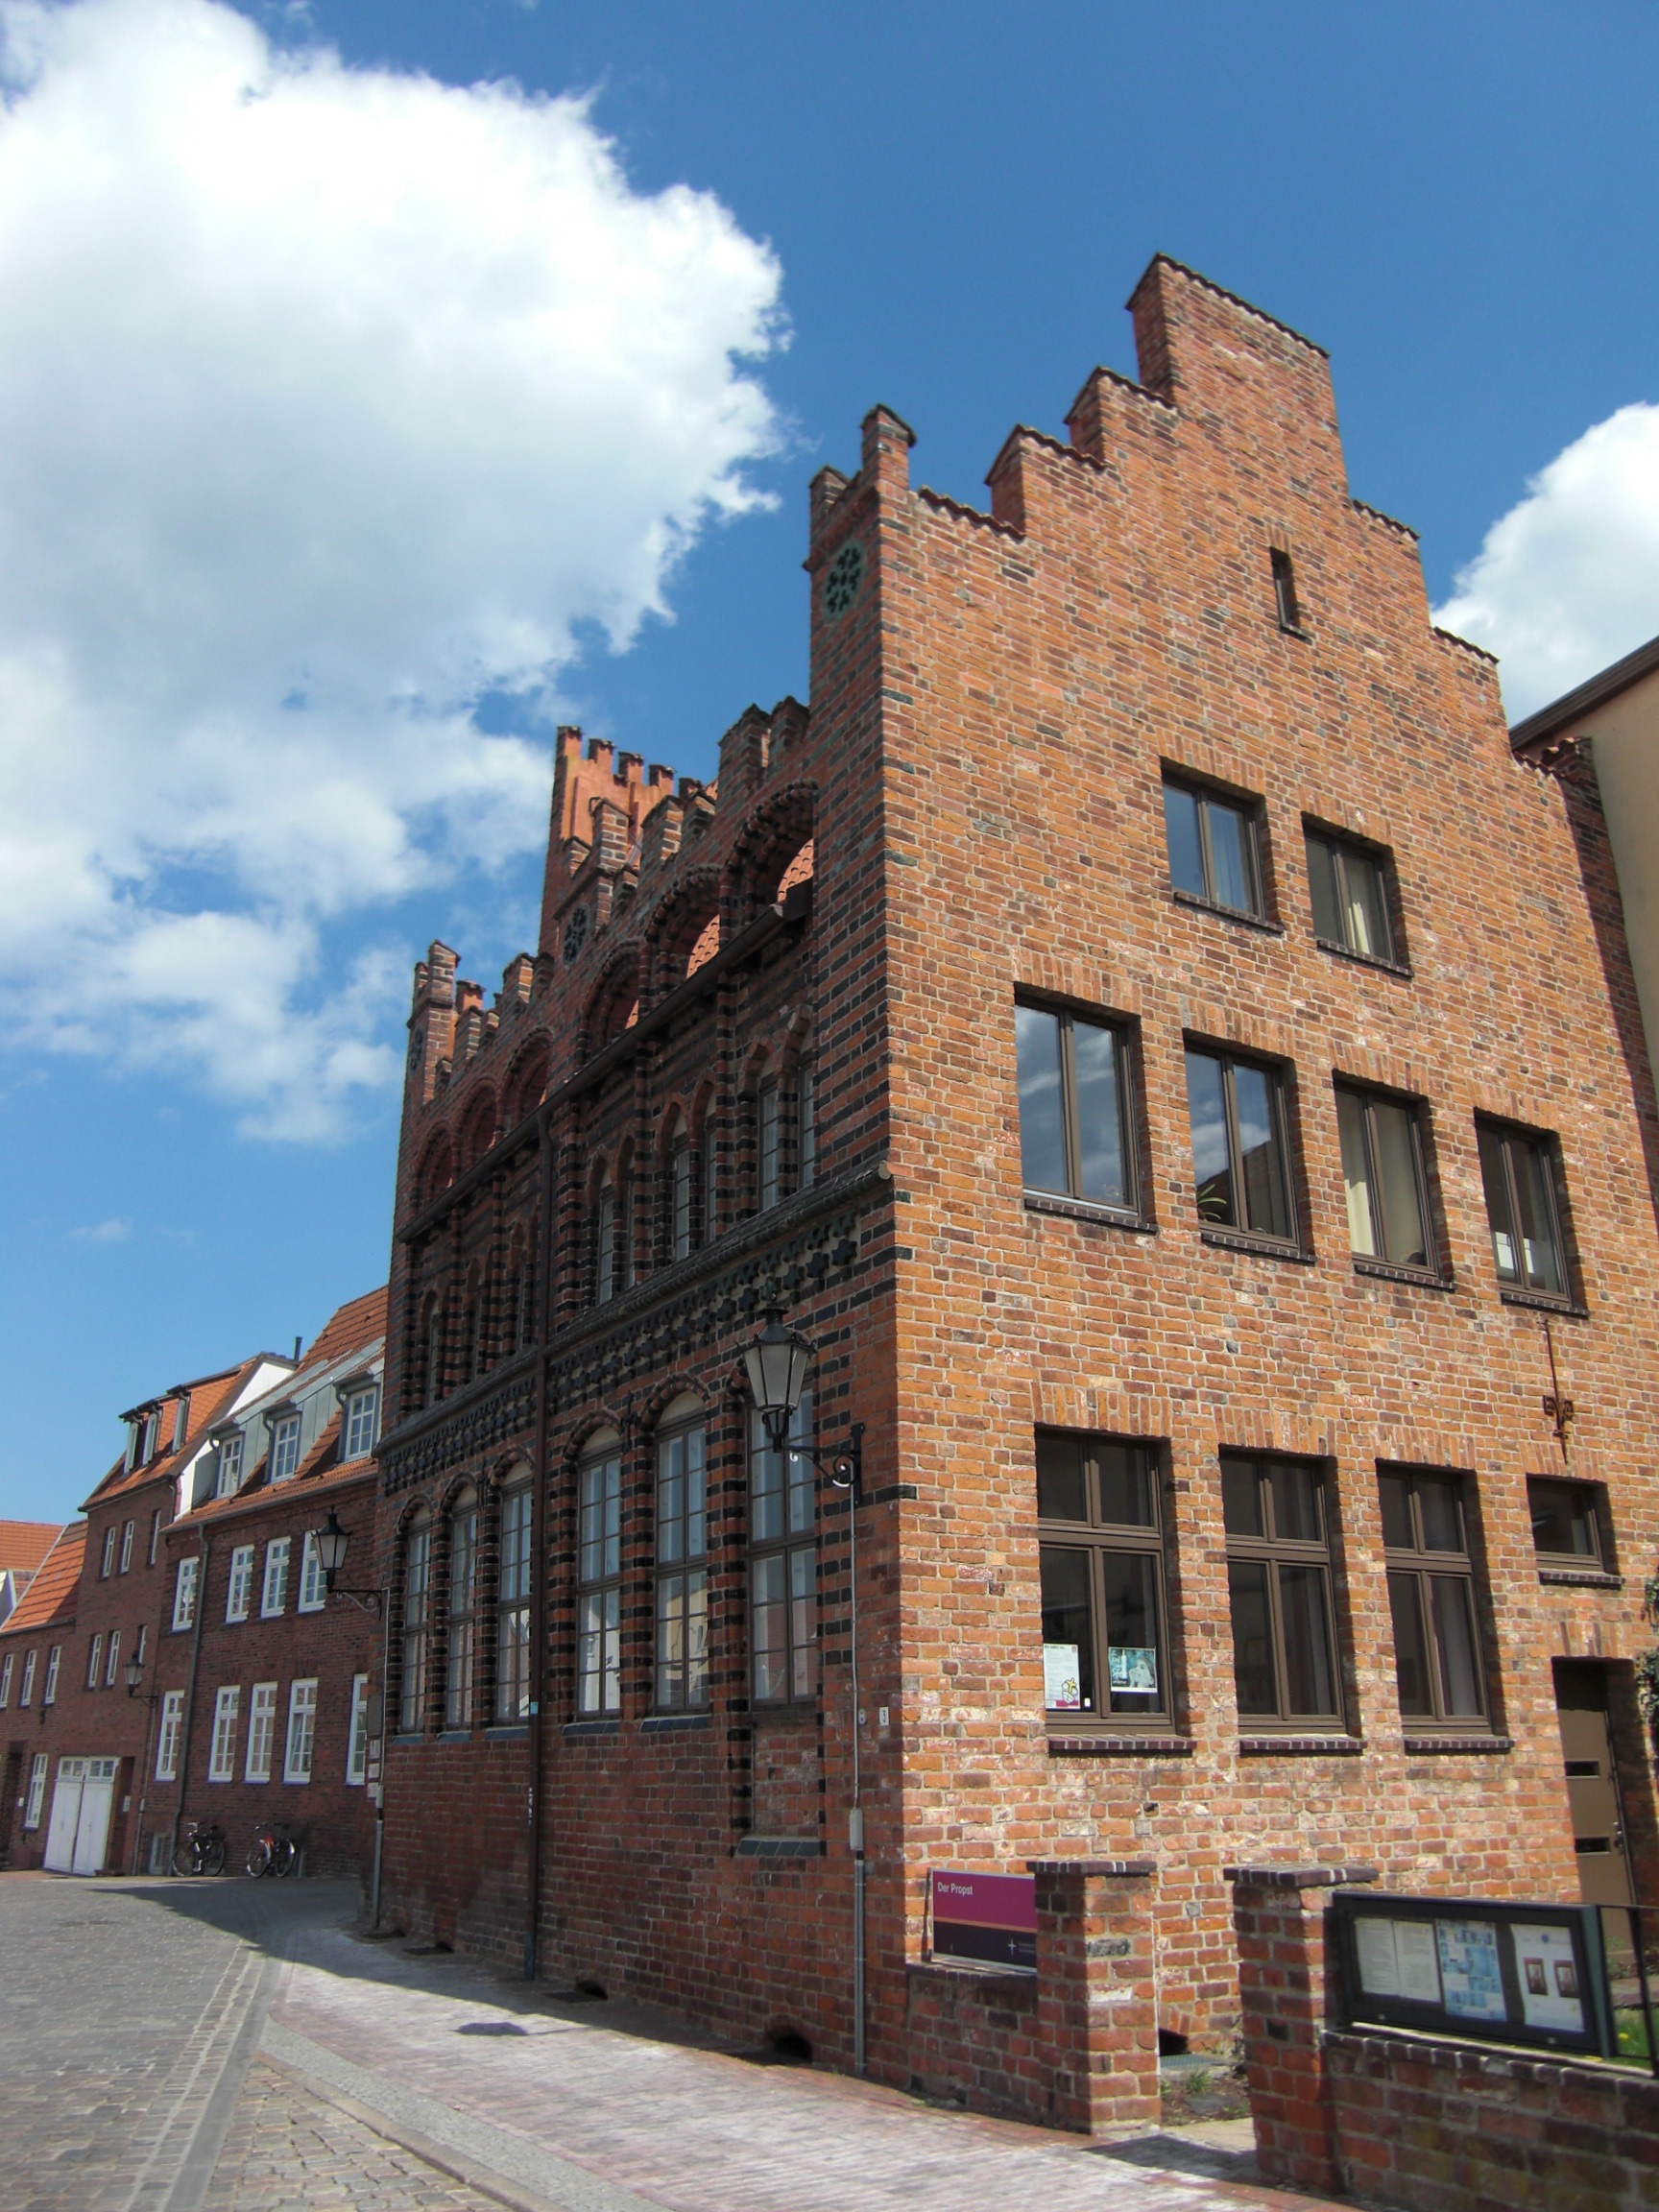
architecture, house, town, building, city, wall, downtown, landmark, facade, property, brick, apartment, waterway, tower block, old town, rehabilitation, estate, neighbourhood, baltic sea, hanseatic city, hanseatic, hanseatic league, wismar, urban area, residential area